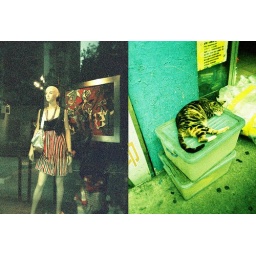
a model in a boutique. a cat outside a gold fish shop